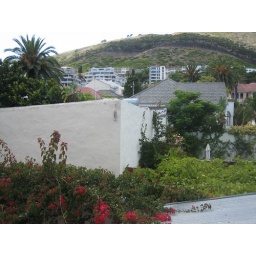
My first view of Africa in daylight... looking out my bedroom window towards Signal Hill.